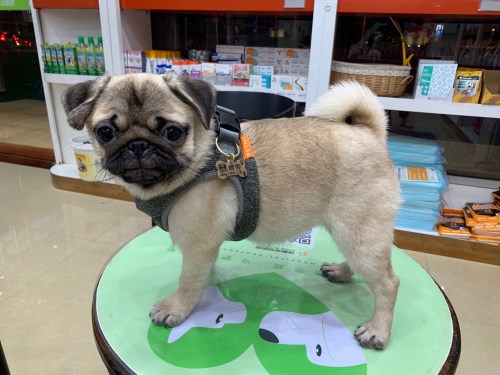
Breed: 798-n000130-pug